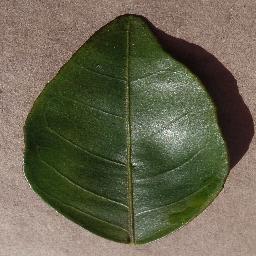
Label: Orange___Haunglongbing_(Citrus_greening)